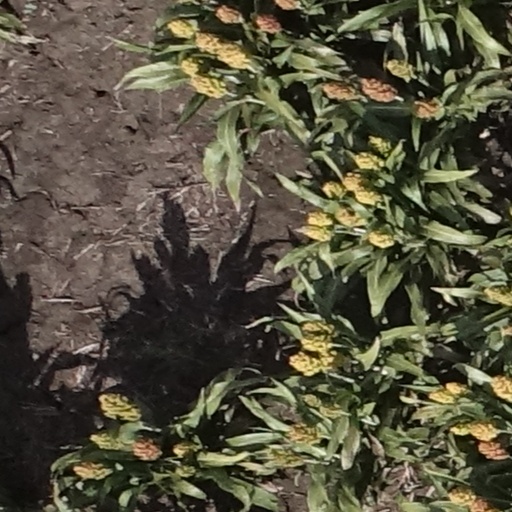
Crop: sorghum